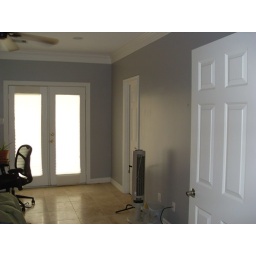
new paint in 1st floor bedroom